Shi epoxidation

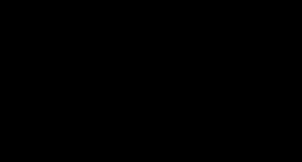
Disfavored spiro and planar transition state configurations

The enantiomeric success of this epoxidation is relatively high compared to metal catalysts, and generally results in a high enantiomeric excess exceeding 80 percent.